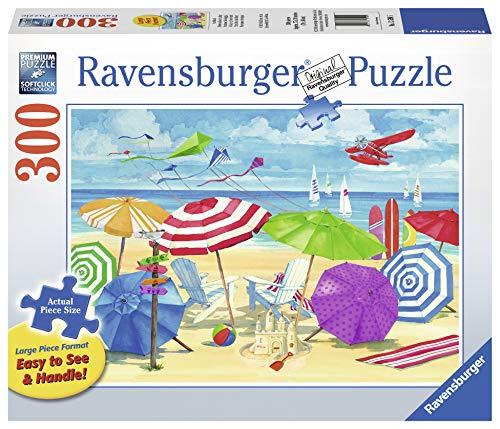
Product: Ravensburger 13590 Meet me at The Beach 300 Piece Large Pieces Jigsaw Puzzle for Adults - Every Piece is Unique, Softclick Technology Means Pieces Fit Together Perfectly
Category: Toys & Games | Puzzles | Floor Puzzles
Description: Great Condition.
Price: $18.49
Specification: ProductDimensions:12x10x2.8inches|ItemWeight:1.7pounds|ShippingWeight:1.77pounds(Viewshippingratesandpolicies)|ASIN:B07B49NYD8|Itemmodelnumber:13590|Manufacturerrecommendedage:12yearsandup